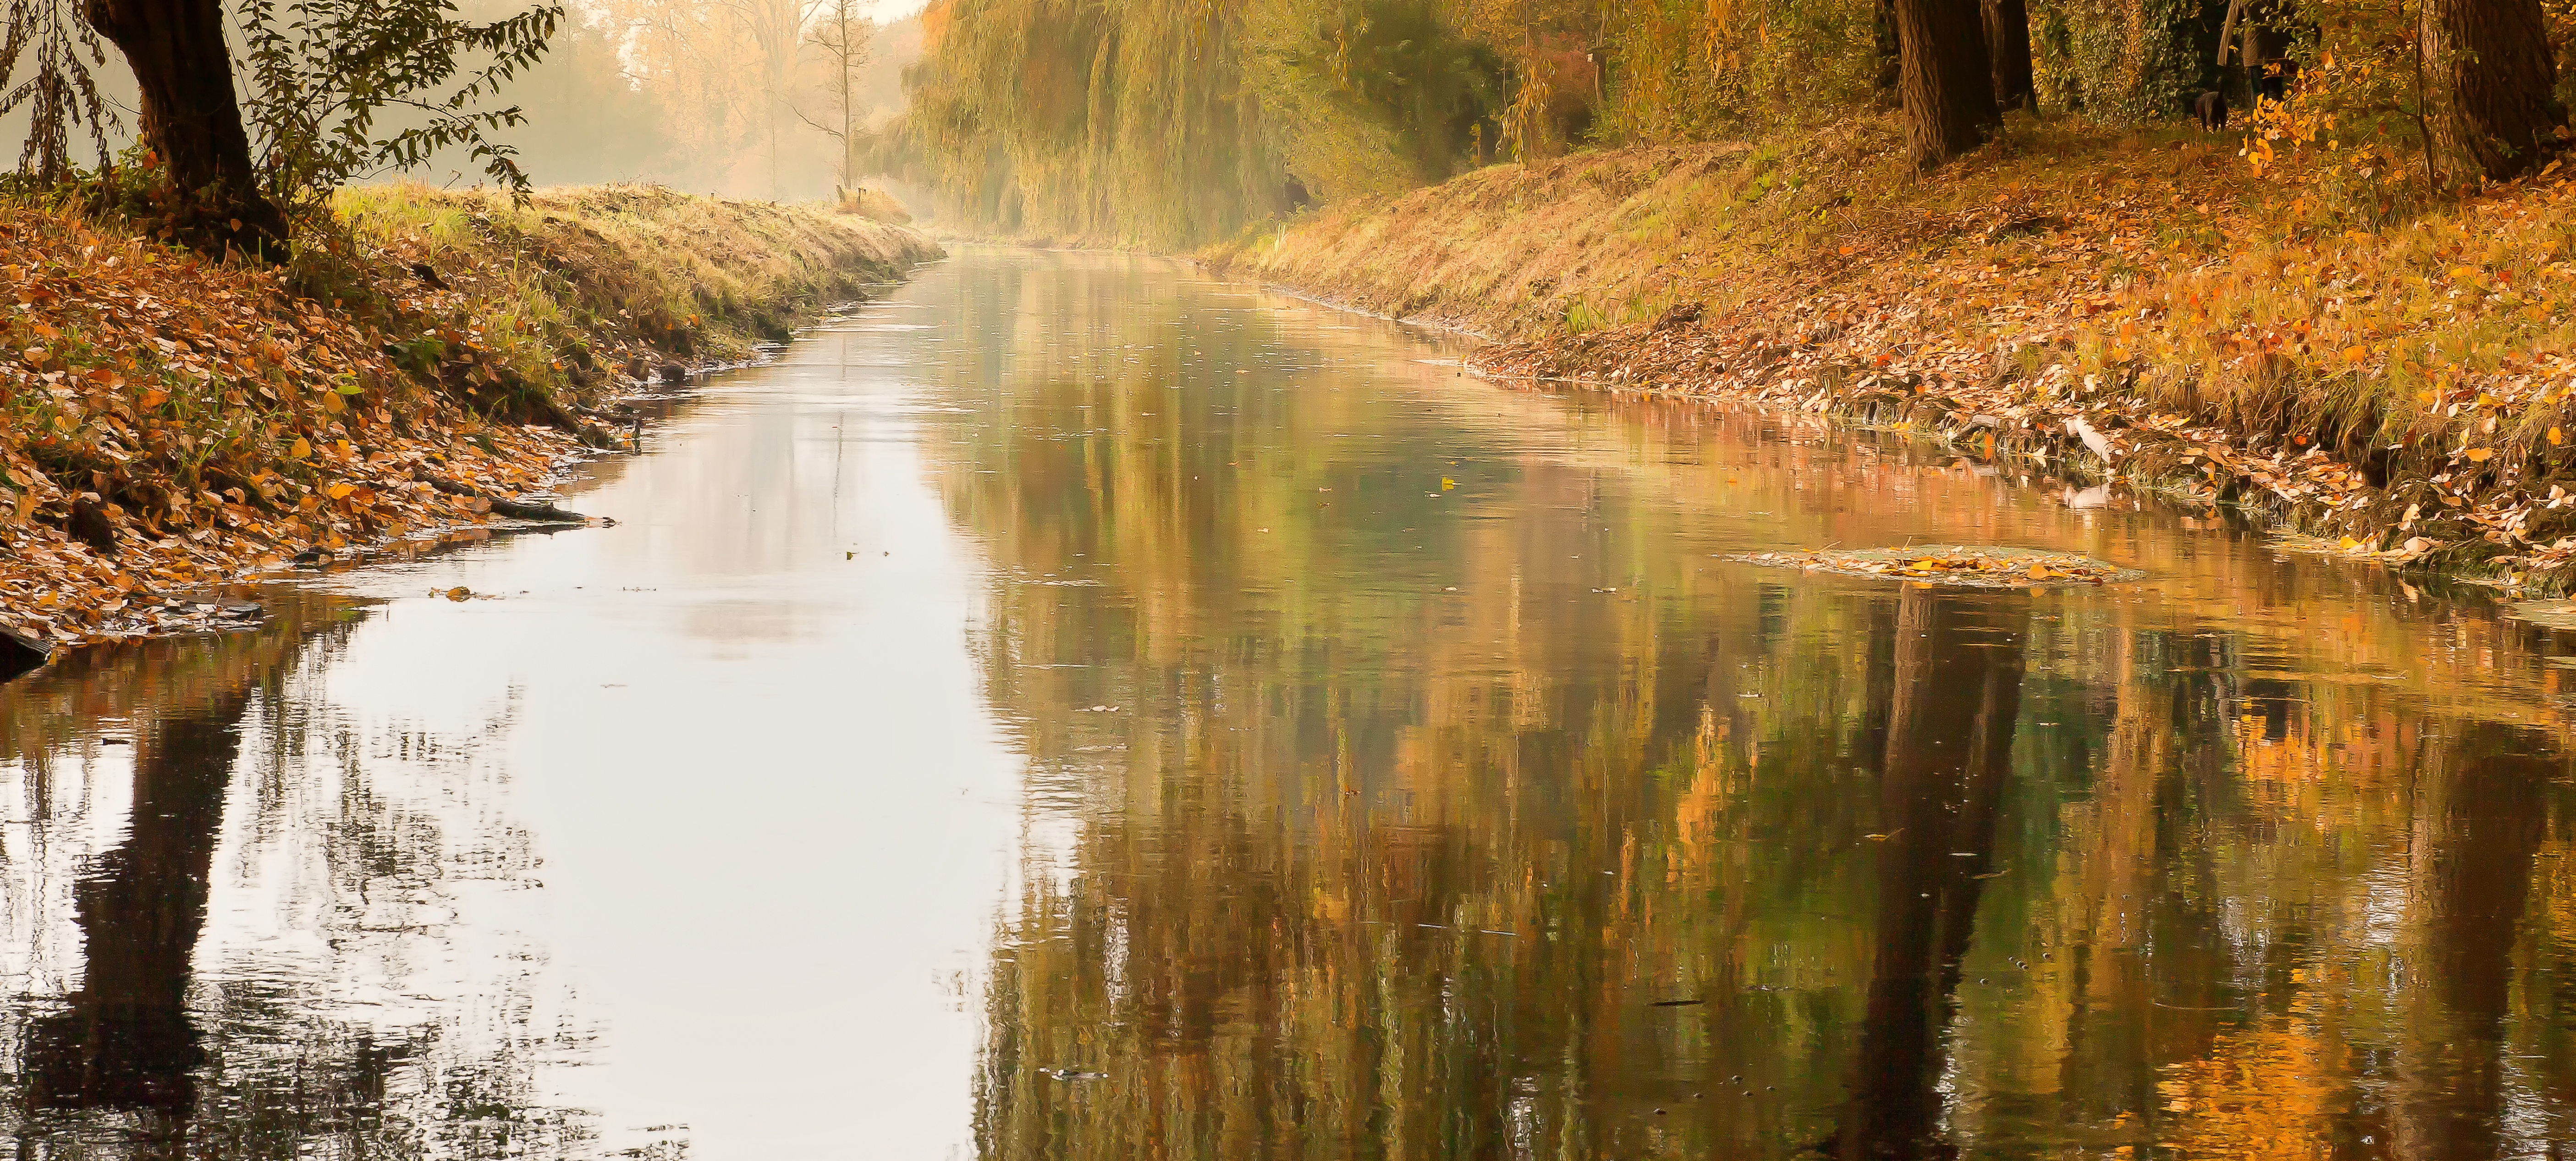
landscape, tree, water, nature, forest, cold, bridge, sunlight, morning, leaf, wave, flower, river, pond, stream, reflection, autumn, park, season, waterway, body of water, wetland, reflections, woodland, habitat, mirroring, water surface, water reflection, niederrhein, natural environment, atmospheric phenomenon, woody plant